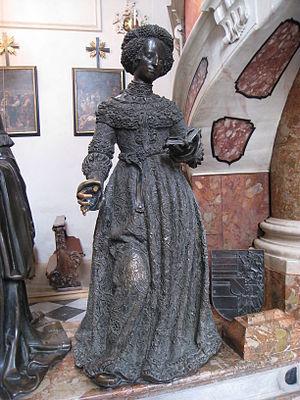
Cunégonde d'Autriche, née le 16 mars 1465 à Wiener Neustadt et morte le 6 août 1520 à Munich, était une archiduchesse de la maison de Habsbourg, la sœur de l'empereur Maximilien Iᵉʳ. En tant qu'épouse du duc bavarois Albert IV, elle fut duchesse consort de Bavière-Munich de 1487 à 1505, puis duchesse consort de Bavière de 1505 jusqu'a sa mort.